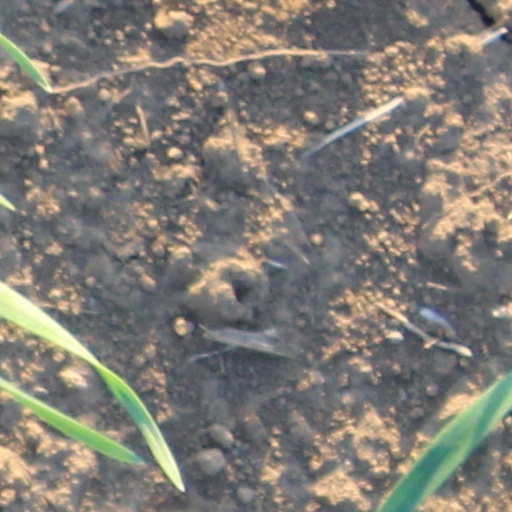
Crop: wheat